Nuclear densitometry

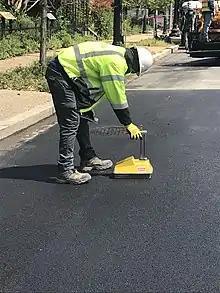
Asphalt Density Gauge

A nuclear densometer is used on a compacted base to establish its percentage of compaction. Before field tests are performed, the technician performs a calibration on the gauge which records the 'standard count' of the machine. Standard counts are the amount of radiation released by the two nuclear sources inside the machine, with no loss or leakage. This allows the machine to compare the amount of radiation released to the amount of radiation received. With the use of a 3/4" diameter rod a hole is created in the compacted base by hammering the rod into the base to produce a hole that the densometer's probe can be inserted into. The densometer is placed on top of the hole, and then the probe is inserted into the hole by unlocking the handle at the top of the probe. One source produces radiation that interacts with the atoms in the soil, and is then compared to the standard count, to calculate the density. The other source interacts with hydrogen atoms to calculate the percentage of water in the soil.